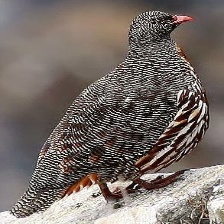
Species: SNOW PARTRIDGE
Scientific name: LERWA LERWA
ImageNet parent category: partridge